Pacific Far East Line

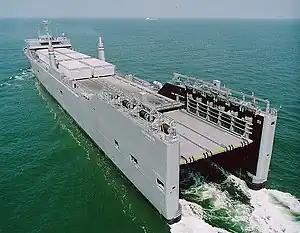
Design C8

In the late 1960s, shipbuilding engineer Jerome L. Goldman designed the first LASH ships, Type C8-class ship, the Acadia Forest and the Atlantic Forest. Avondale shipyard start construction in 1969 of the second LASH ships the C8-S-81b. The ten C8-S-81b LASH ships were of identical design and built from 1970 to 1973. The 11 ships were used by two shipping lines Prudential Grace Line in New York and Pacific Far East Line in San Francisco. The price for each ship was $21.3 million.